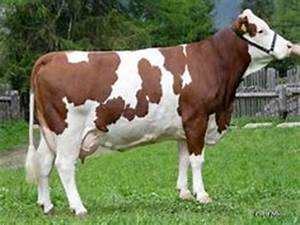
Label: cow